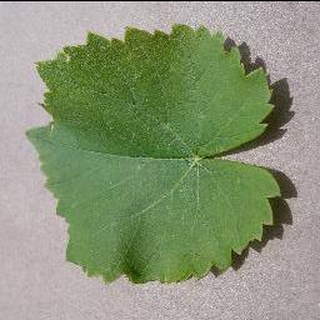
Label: healthy_grape